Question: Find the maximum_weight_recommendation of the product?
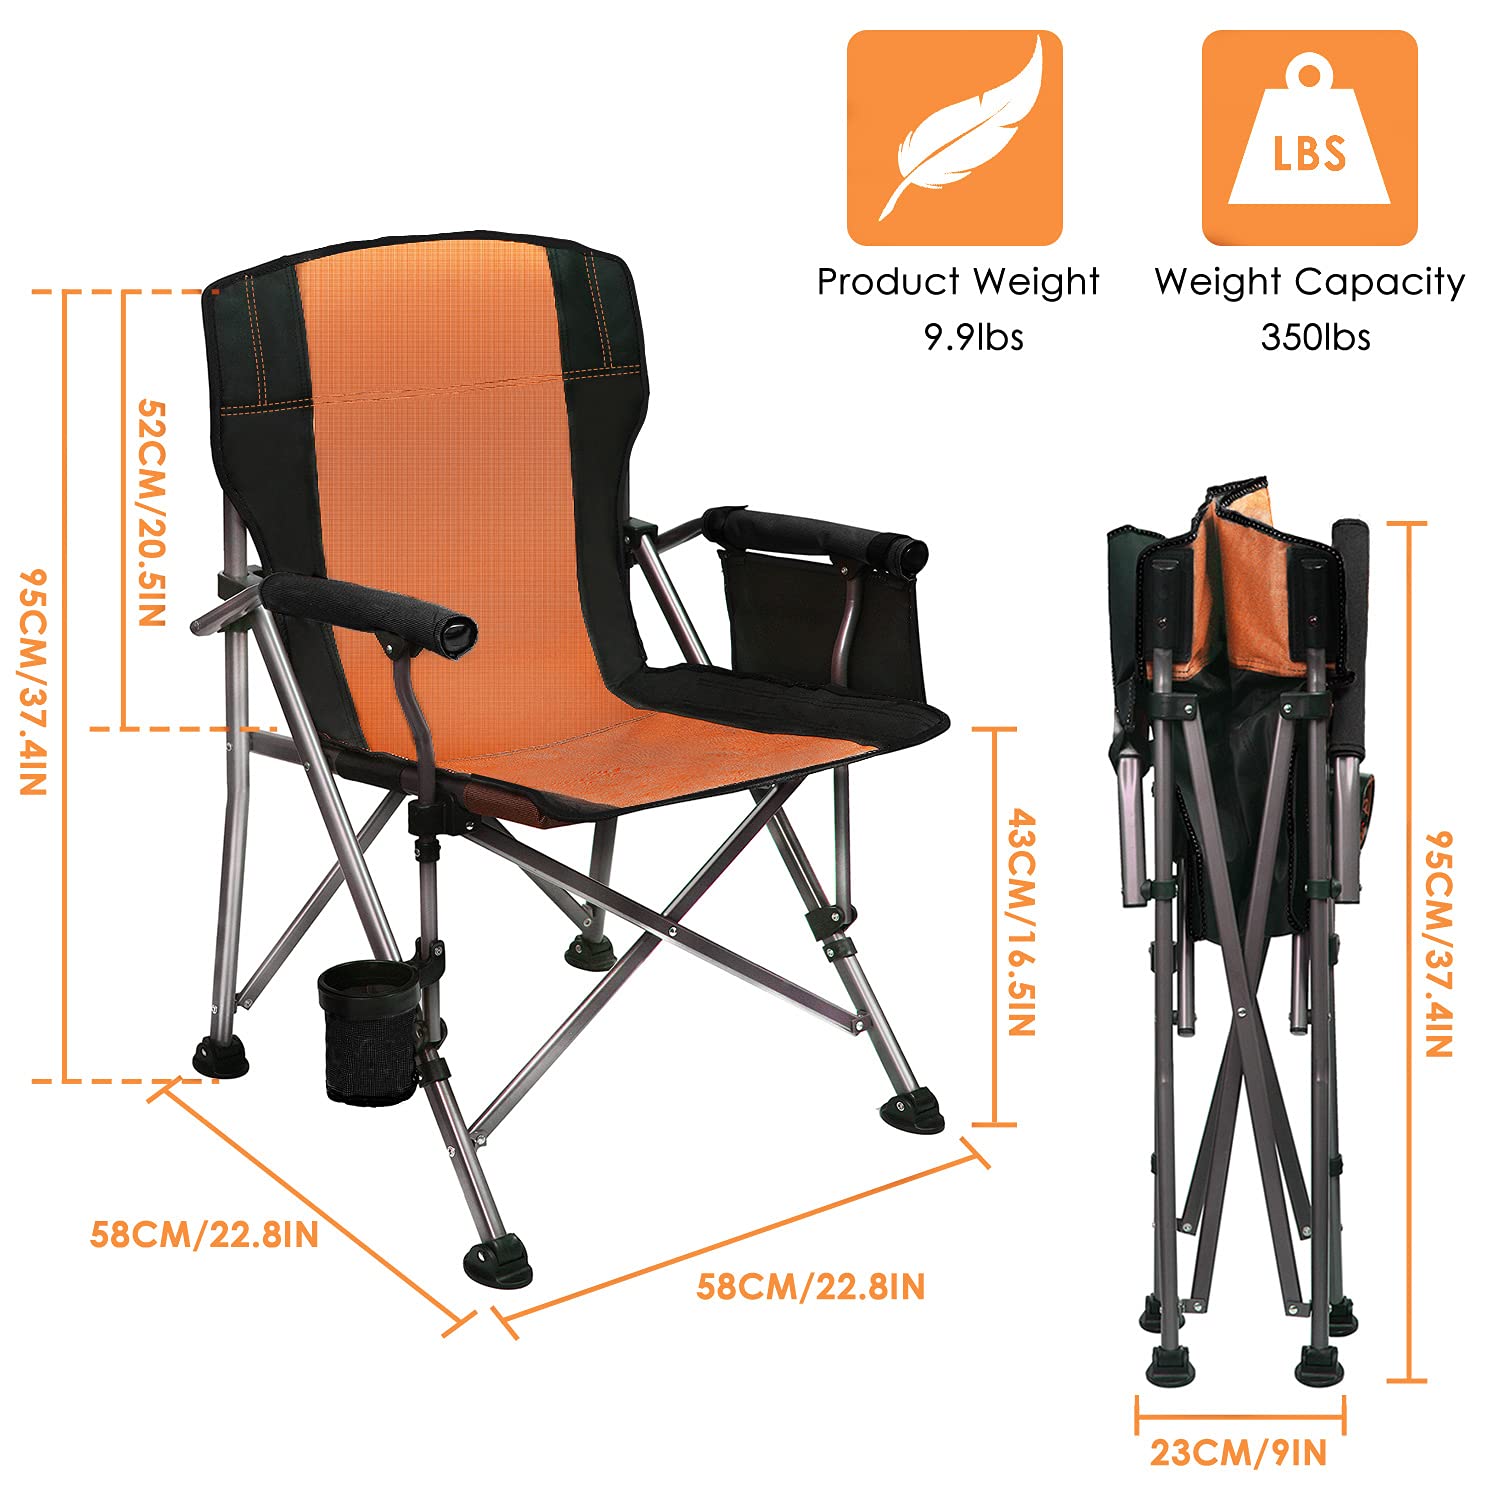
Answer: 350 pound